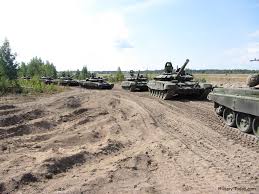
Label: T-72